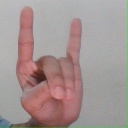
अक्षर: श